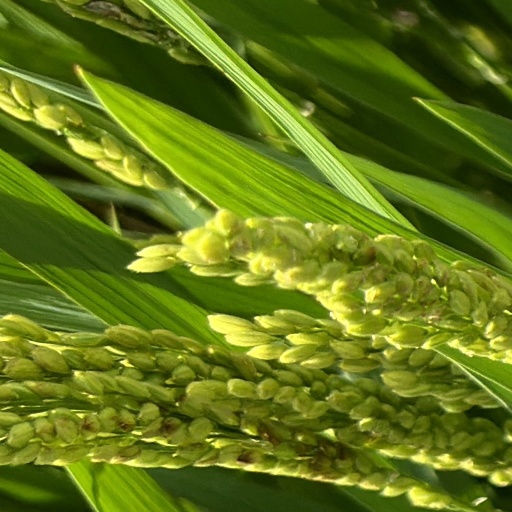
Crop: rice